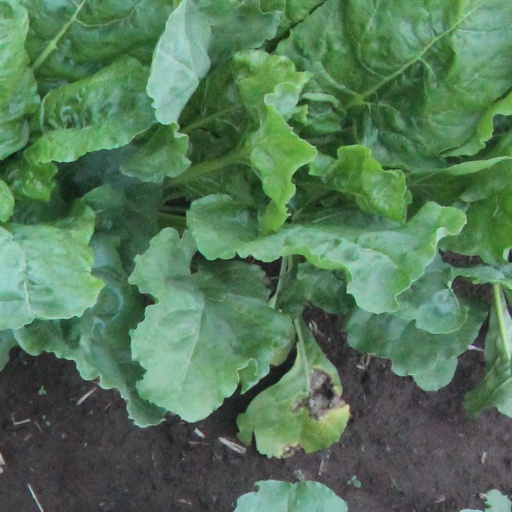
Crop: sugar beet